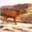
Label: deer